St Tanwg's Church, Llandanwg

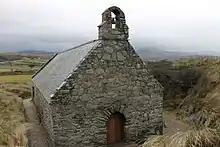

The church is accessed through a door in the west wall. The doorway is arched with radiating quoins. There was probably once a gabled porch above the doorway, indicated by the stonework above the entrance. Above the door, on the roof, is a small bellcote, housing one, undated, bell.